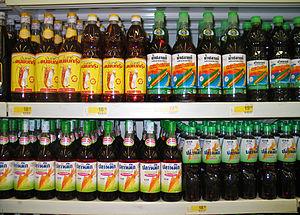
Le yúlù est une sauce à base de poisson fermenté dans une saumure inventée en Chine du Sud dans les provinces du Guangdong et du Fujian. Bien qu'originaire de Chine, en France il n'est connu que sous sa traduction en vietnamien nước mắm. On le trouve sous les noms de sauce de poisson, fish sauce, teuk trey ou nam pla. C'est un des principaux condiments utilisés par les cuisines vietnamienne, thaïlandaise, cambodgienne, laotienne et surtout sur son lieu d'origine dans la cuisine chinoise chaozhou, fujian et cantonaise.